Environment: real
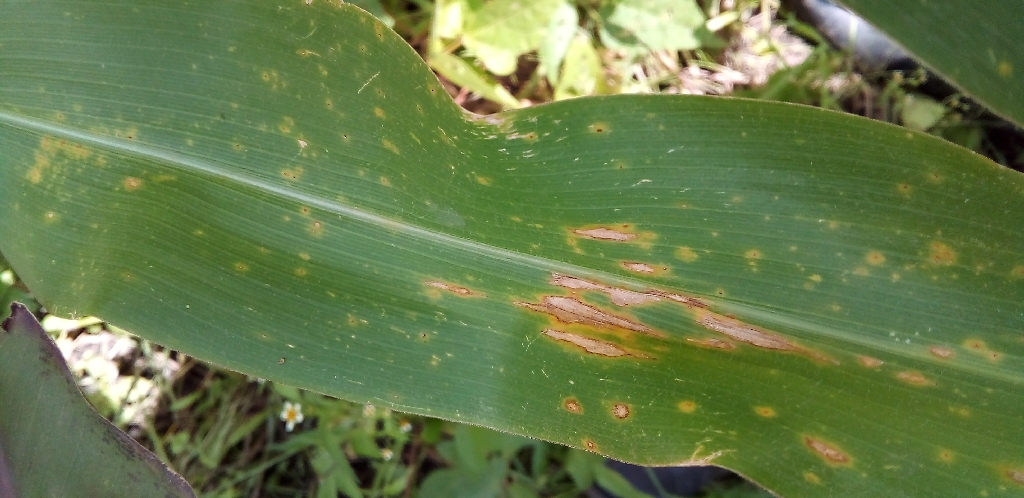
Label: northern_corn_leaf_blight